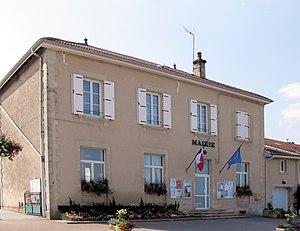
La mairie de Sercœur
Sercœur est une commune française située dans le département des Vosges en région Grand Est. Sercœur fait partie de la communauté d'agglomération d'Épinal.